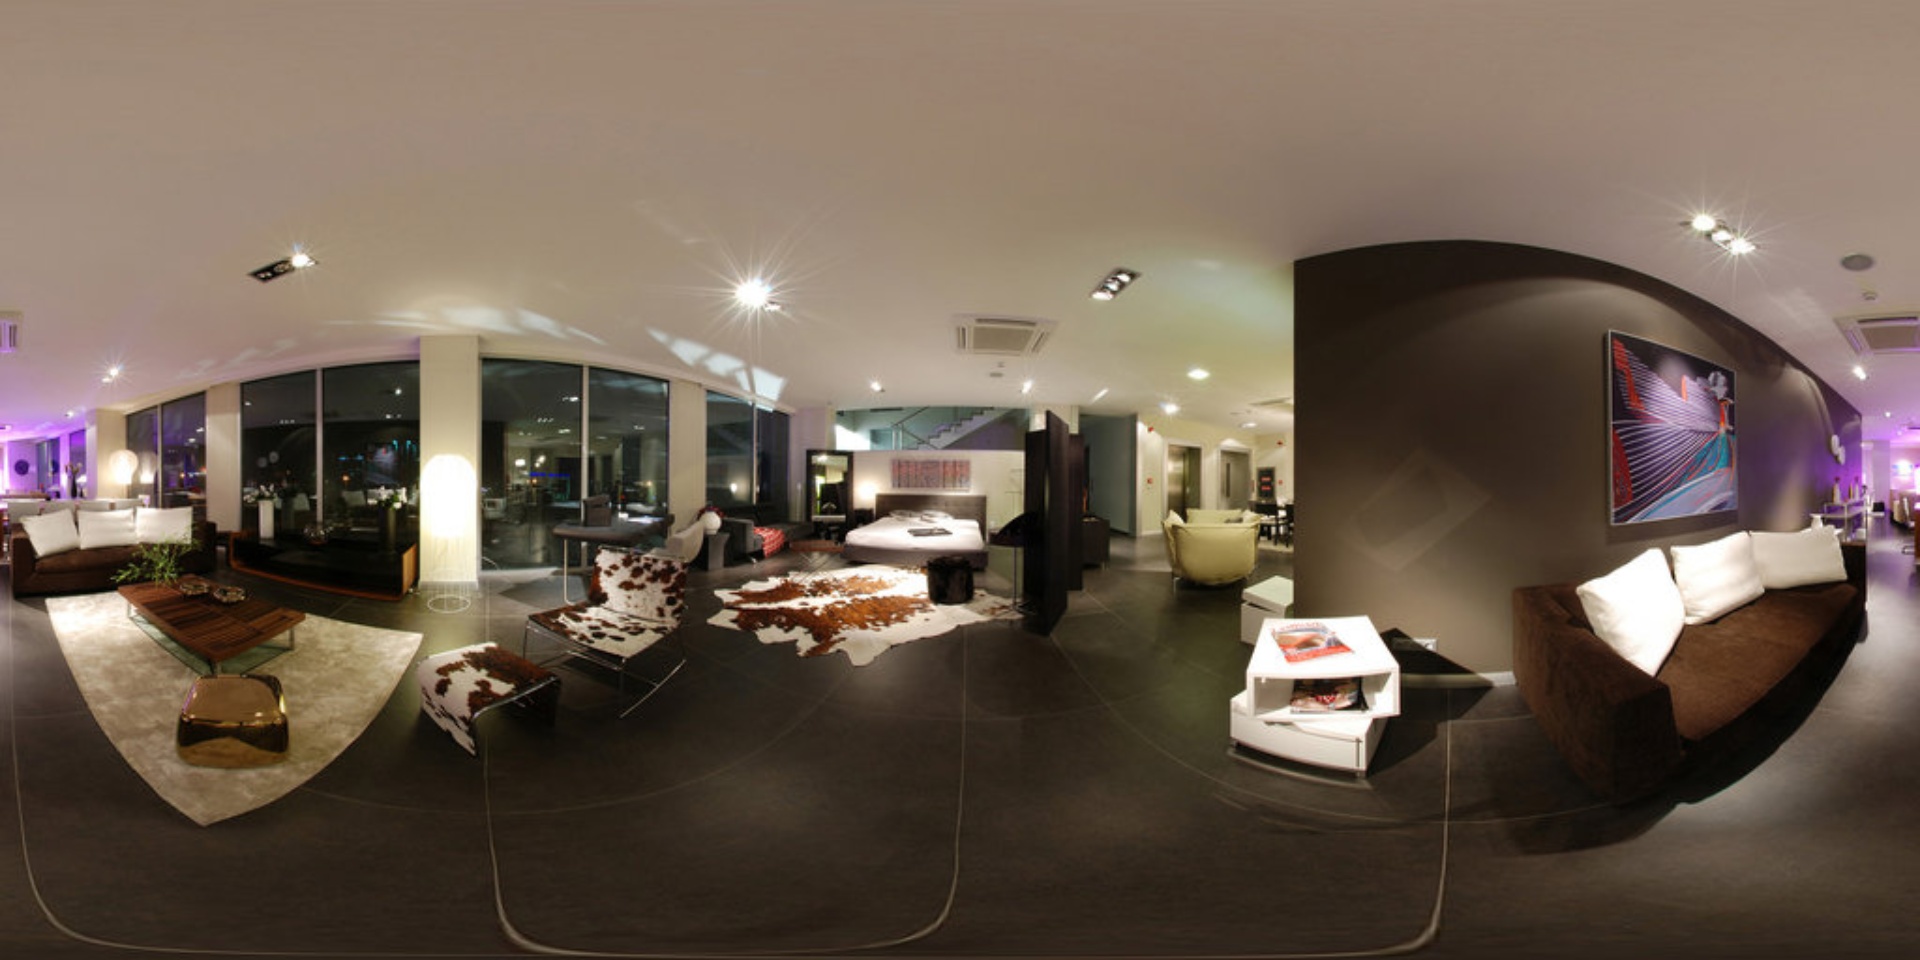
Referred object: Mirror by the bed

Referred object: look straight ahead to see the bed

Referred object: the cowhide chair opposite the wooden coffee table